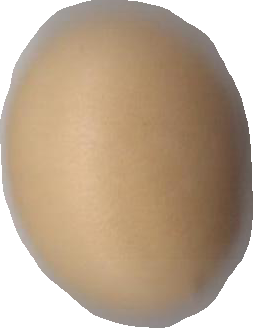
Variety: Grobogan